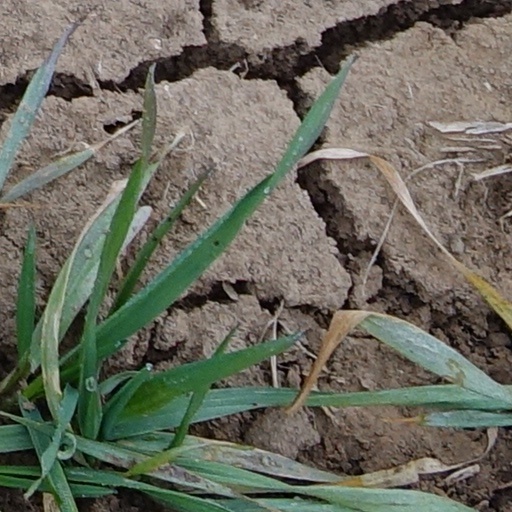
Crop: wheat